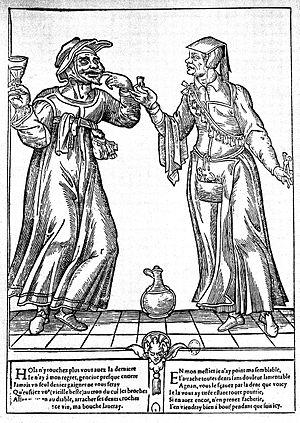
L’histoire de la médecine dentaire est une partie de l'histoire de la médecine, et l'étude des développements historiques de la médecine dentaire, y compris des biographies des personnes qui ont influencé la médecine dentaire de leur temps. Cette histoire s'étend très loin dans le passé. Ainsi, au Danemark, la preuve de l'ouverture d'une molaire remonte au néolithique. Le traitement conservatoire des dents chez les anciens paysans du Pakistan a pu être prouvé dans l'intervalle de 7 000 à 5 500 ans av. J.C, et ce avec l'intention de « réparer » les dents, et éventuellement même de combler les cavités. Depuis les Sumériens, on a cru jusqu'aux temps modernes qu'un ver dans la dent était responsable de la carie. Les premiers travaux sur la technique dentaire ont été faits au milieu du Iᵉʳ millénaire av. J.-C. par les Étrusques et les Phéniciens. L'influence des savants romains et grecs a été déterminante au Moyen Âge tant dans le monde chrétien que dans le monde arabe.